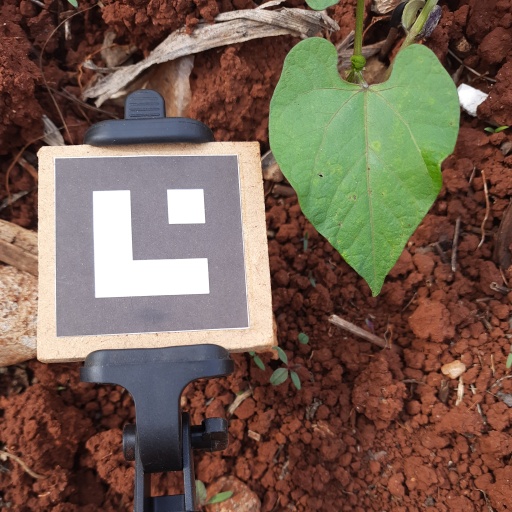
Observations: wavy surface, eating holes in the center, under sunlight